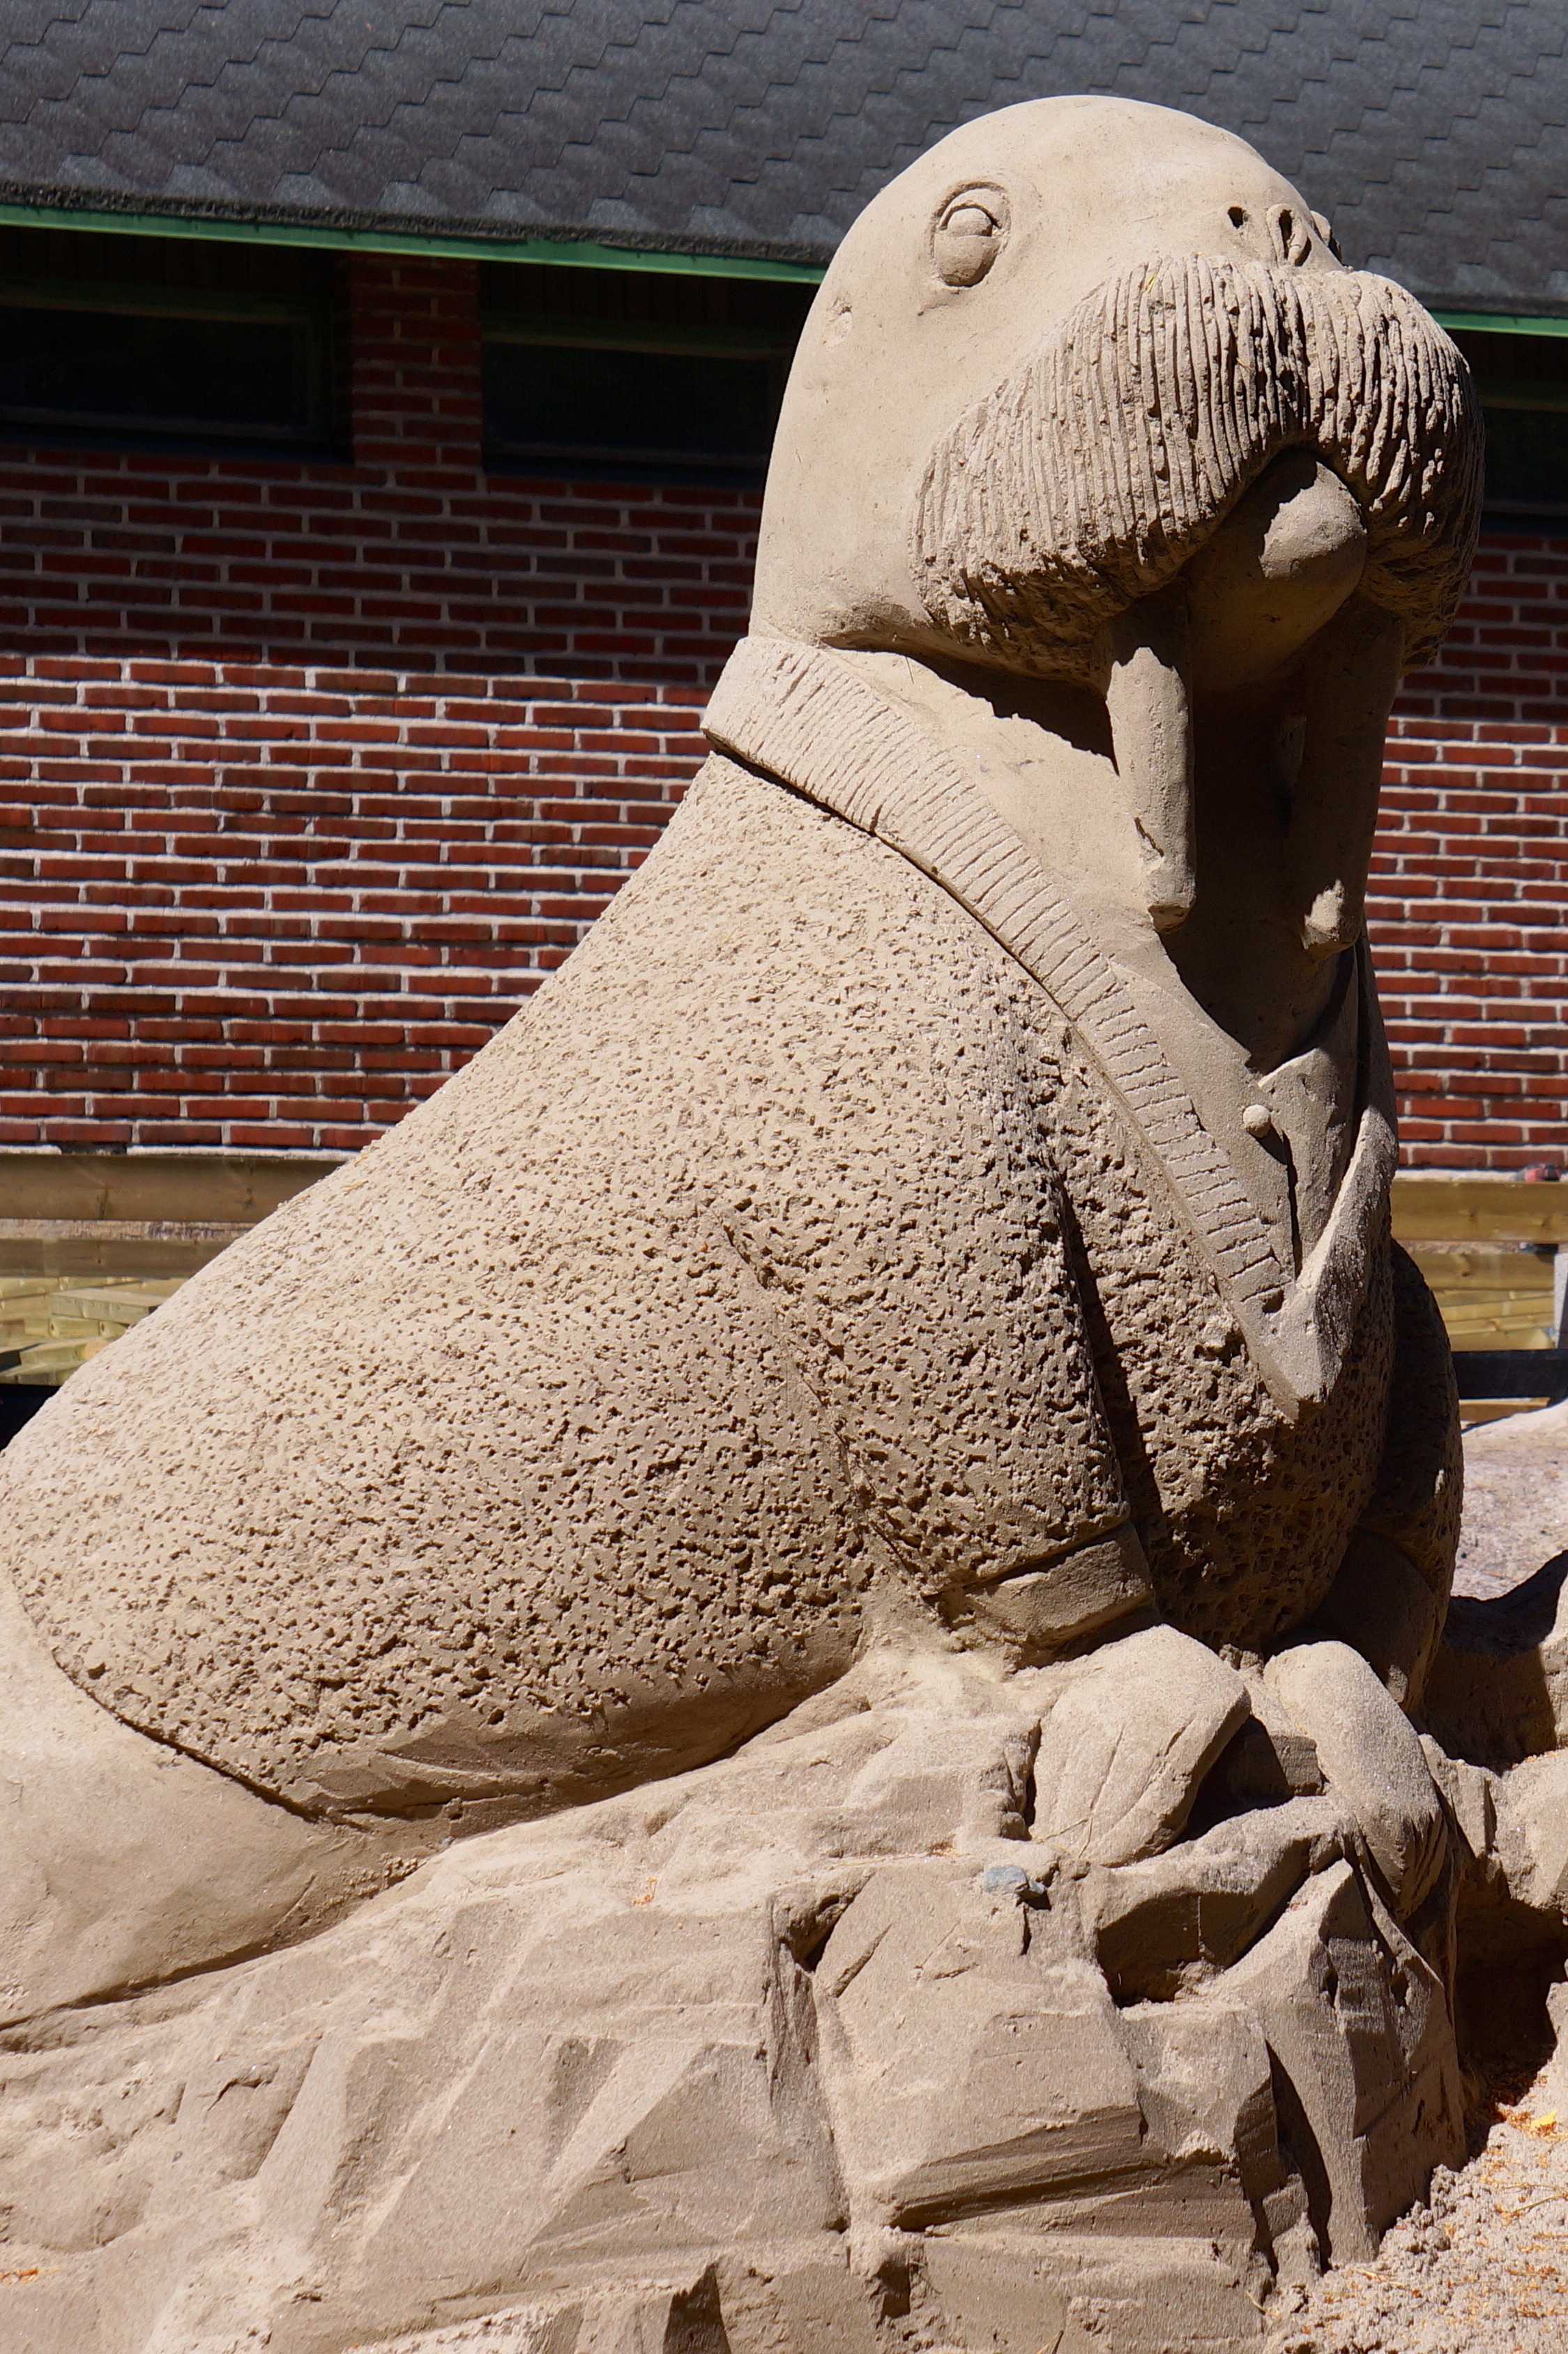
sand, monument, statue, material, sculpture, art, temple, carving, work of art, sand sculpture, ancient history, babe and big teeth